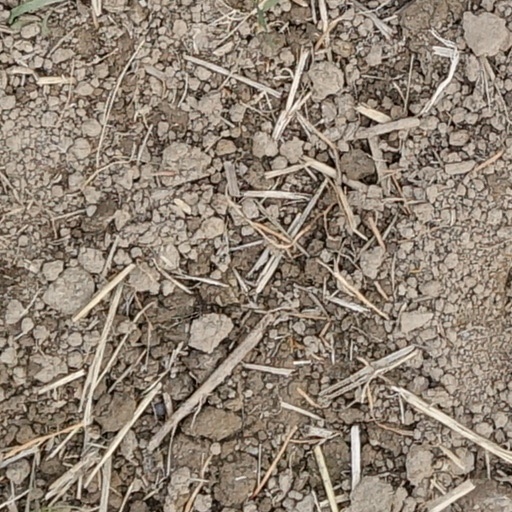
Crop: wheat